Robert Copland-Crawford

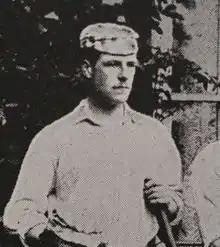
Robert Crawford

Robert Erskine Wade Copland-Crawford (5 September 1852 – 23 May 1894) was a Scottish soldier and amateur sportsman.